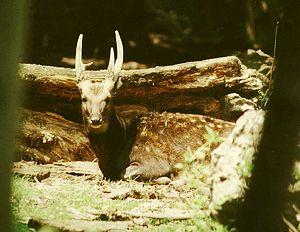
Voici la liste de quelques artiodactyles par population.